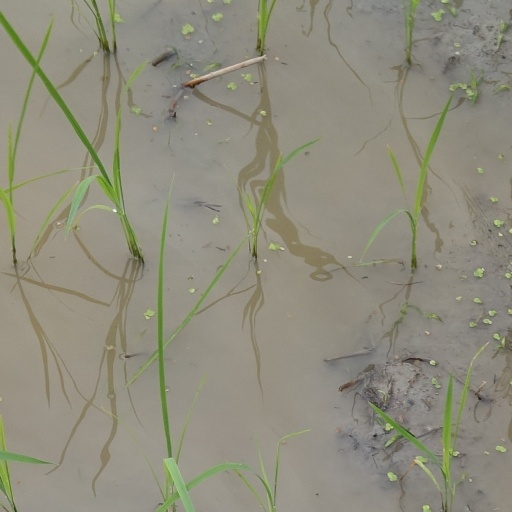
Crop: rice